Alpnachstad PB railway station

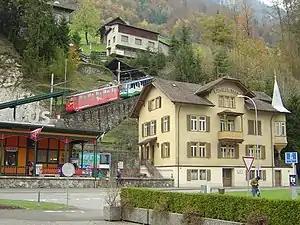
The station building in 2004

Alpnachstad PB railway station is a railway station in the municipality of Alpnach, in the Swiss canton of Obwalden. It is the base station of the Pilatus Railway rack railway that ascends near the summit of Pilatus. The station is located across the street from the station of Zentralbahn on the Brünig line.